Square Tavern

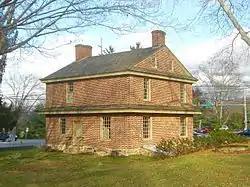
Square Tavern, November 2015

The Square Tavern, also known as the John West House, The Square, and the Newtown Square Tavern, is an historic, American tavern that is located Newtown Township, Pennsylvania. It was the boyhood home of painter Benjamin West, known for his work depicting events of 18th century American history.